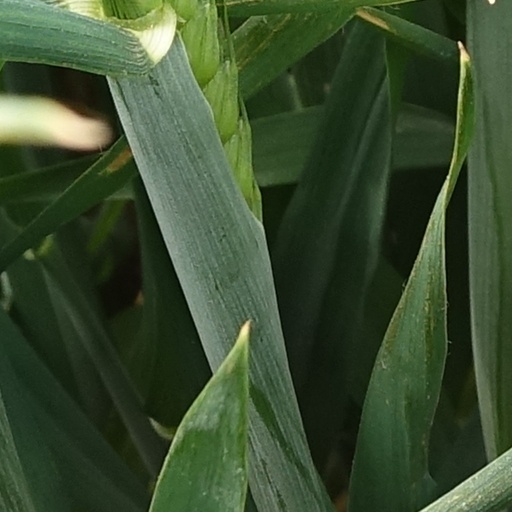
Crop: wheat